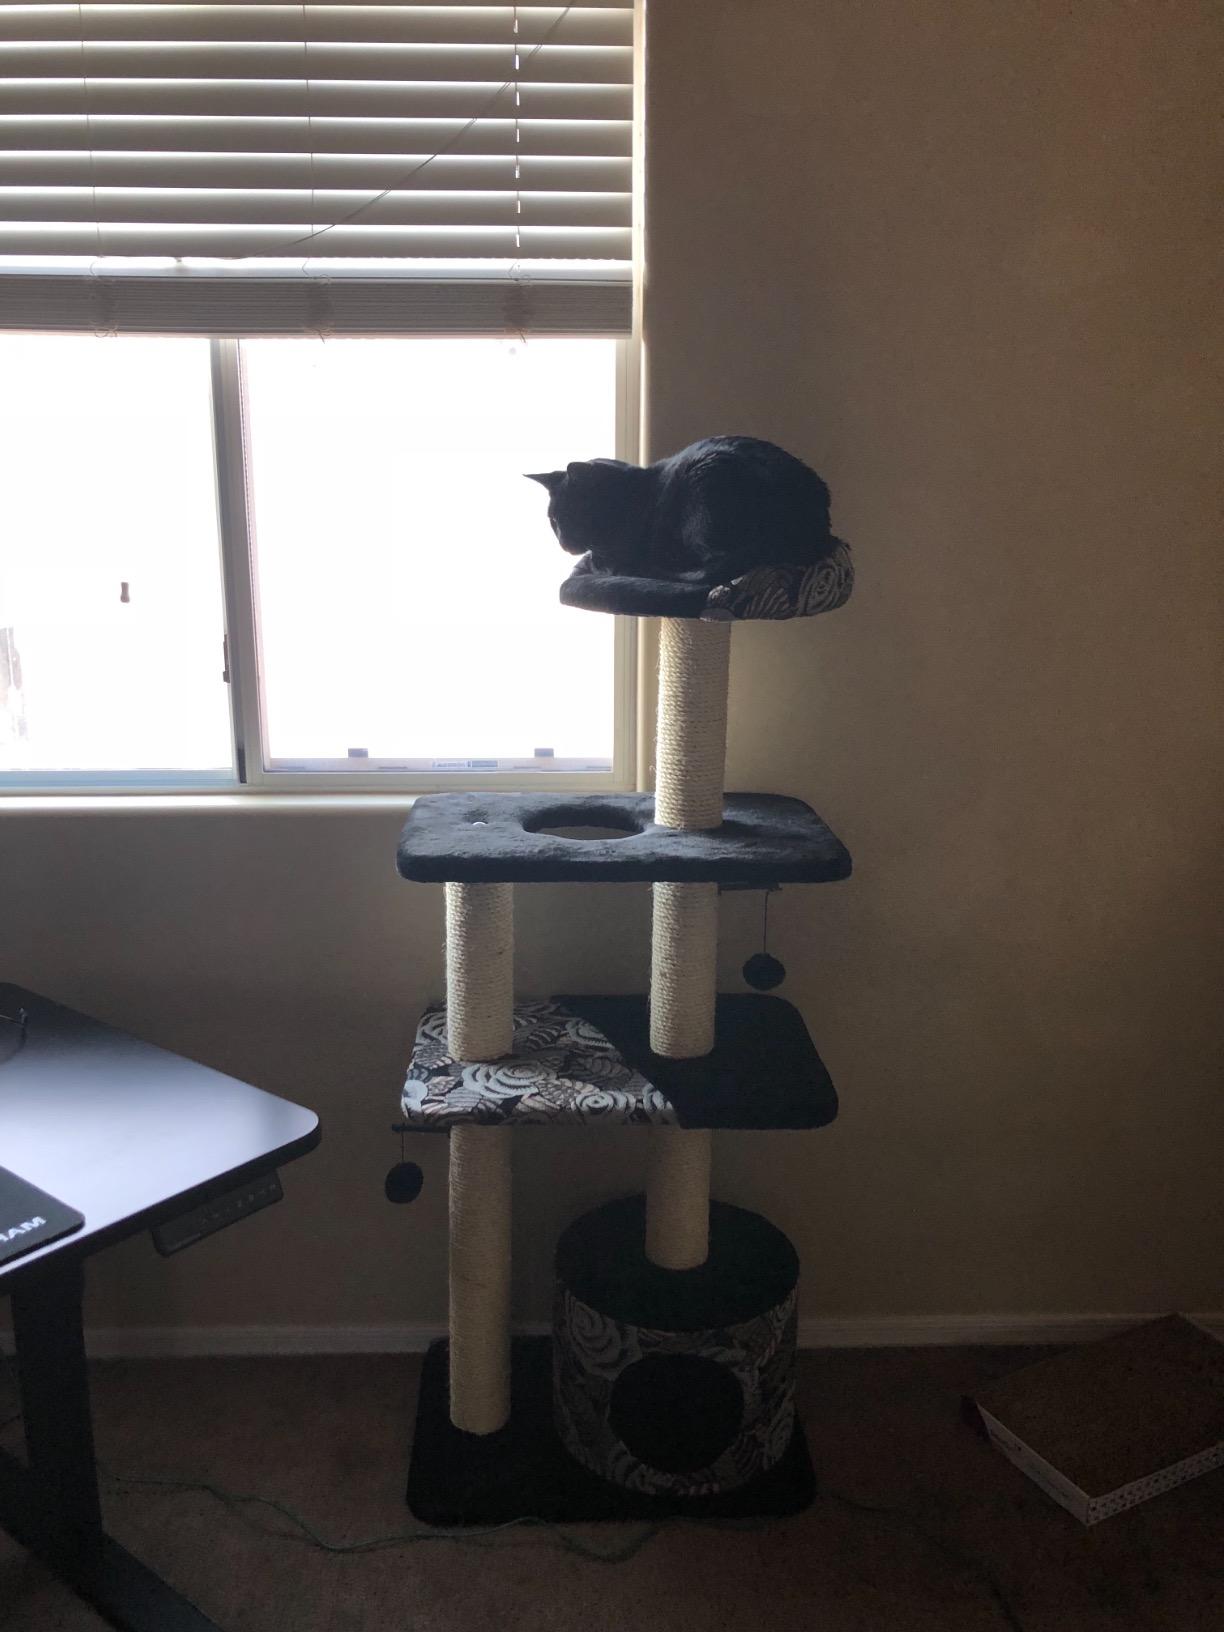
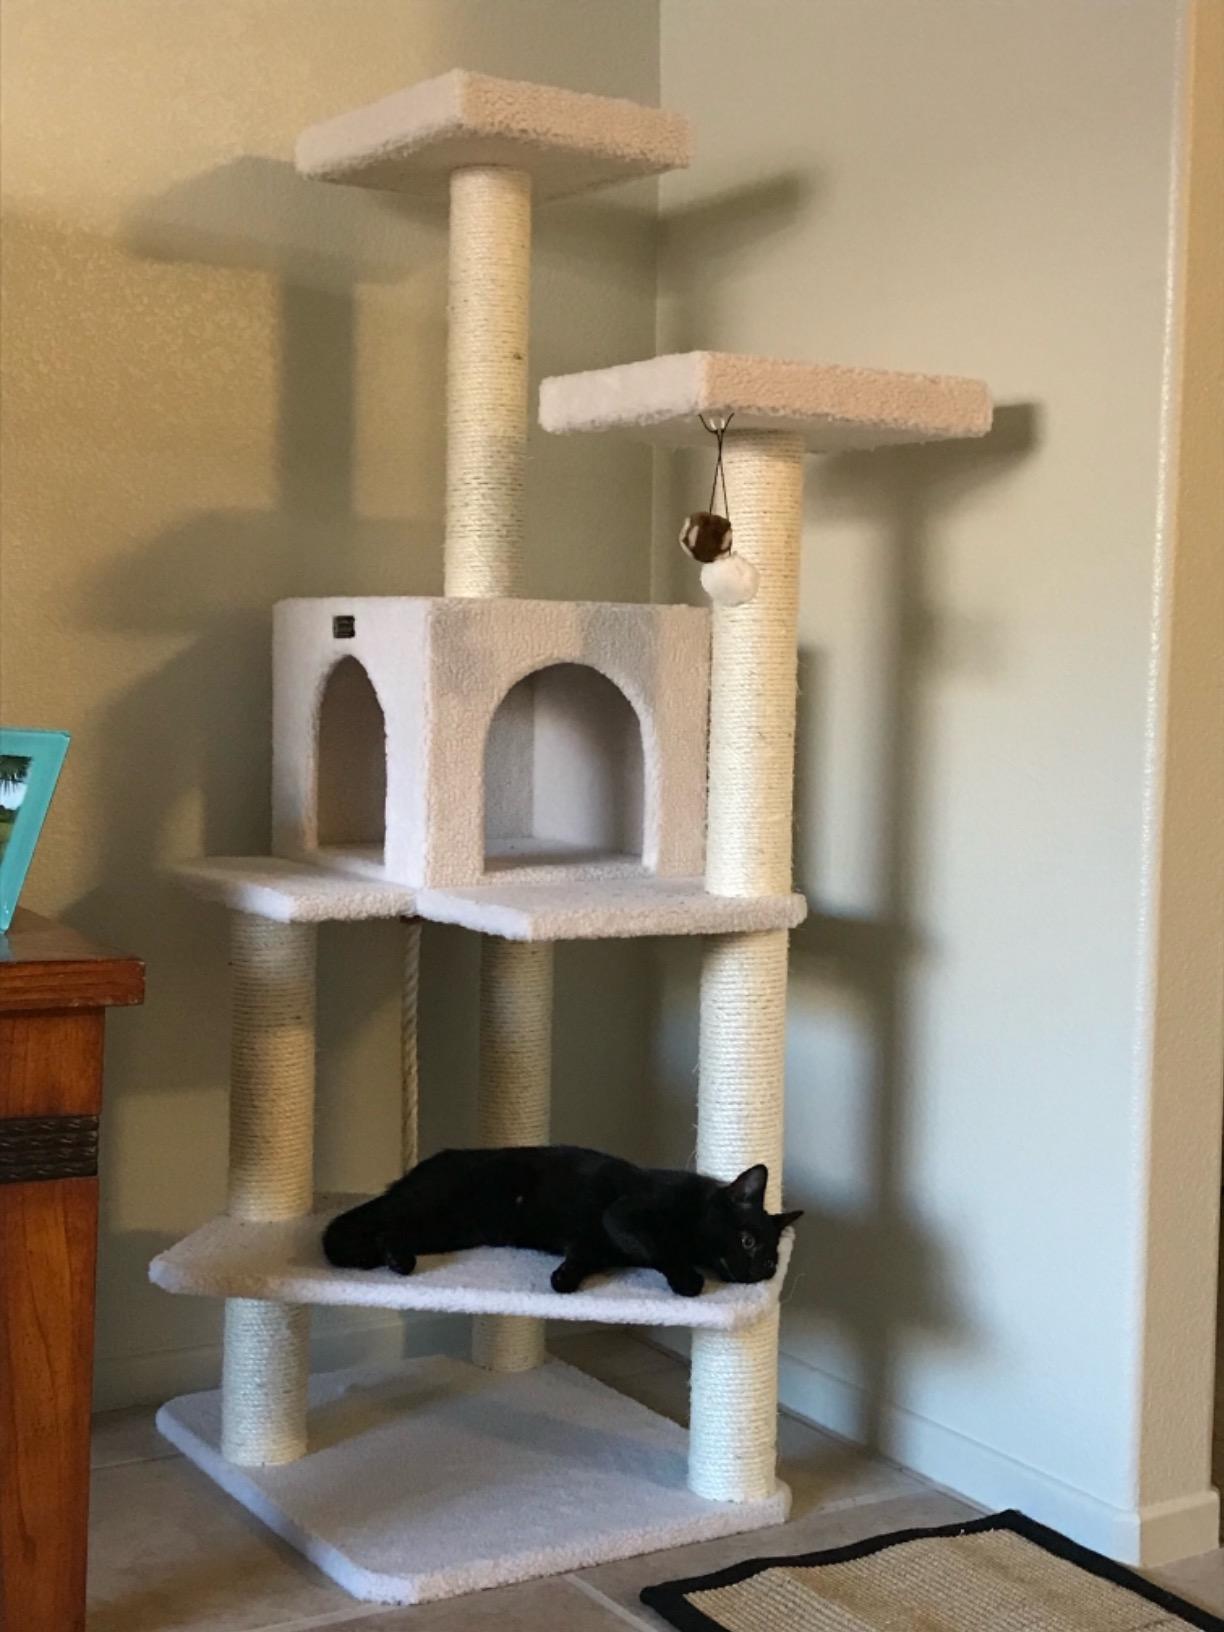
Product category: items_cat tree
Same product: no